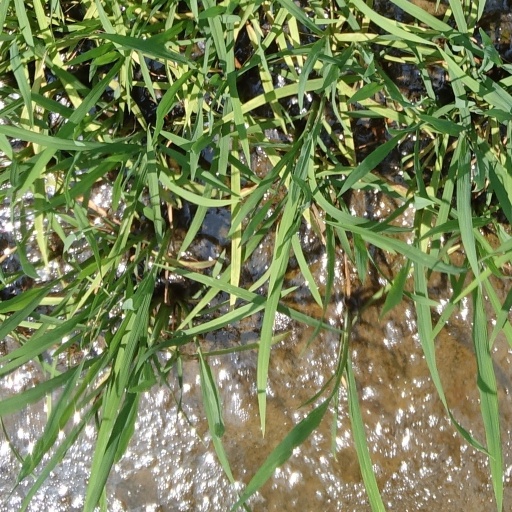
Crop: rice